Boeing 314 Clipper

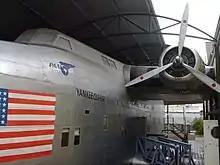
Full-size replica of a Boeing 314 at the Foynes Flying Boat Museum, County Limerick, Ireland

Following the end of the war, the Clippers though still owned by the American government, were still being used by Pan American to transport civilian passengers up until their last scheduled service on April 8–9, 1946, when the "American Clipper" flew from Honolulu to San Francisco. They were then offered to Pan American by the War Assets Administration (WAA) at an asking price of $50,000 each.